Sigismund von Kollonitsch

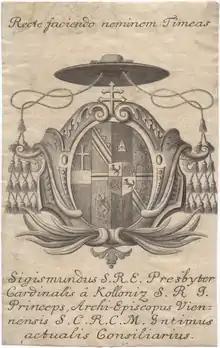
Ex-libris armorial of Cardinal Kollonitsch

He also won the lawsuit with the cathedral chapter of St. Stephen, when the Pope gave him jurisdiction over the canons. In return, he raised in 1728 the cathedral provost, Joseph Heinrich Braitenbücher, to Vicar-General and Auxiliary Bishop.